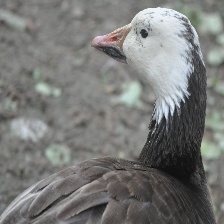
Species: SNOW GOOSE
Scientific name: ANSER CAERULESCENS
ImageNet parent category: goose